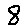
Label: 8